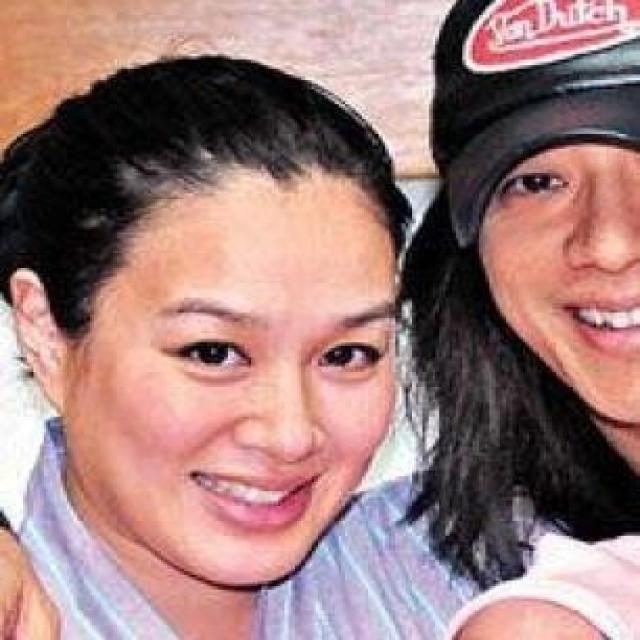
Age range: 21-44